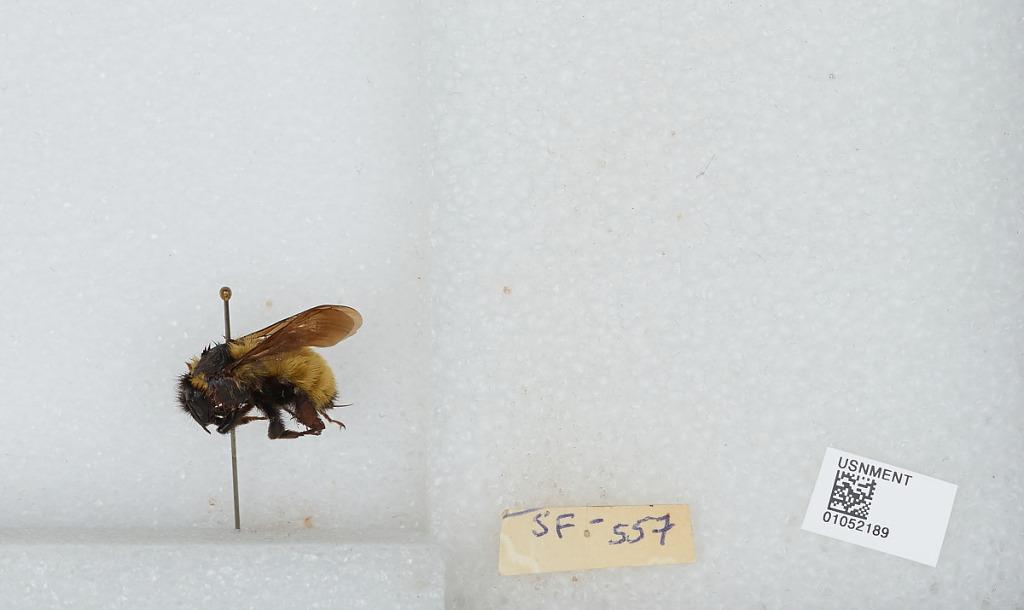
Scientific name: Bombus sp.